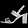
Label: Sandal